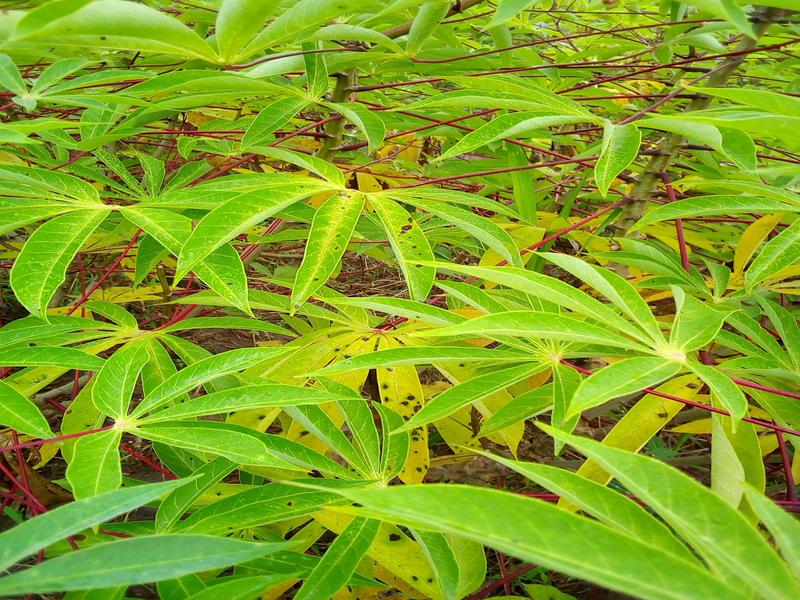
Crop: cassava
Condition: healthy